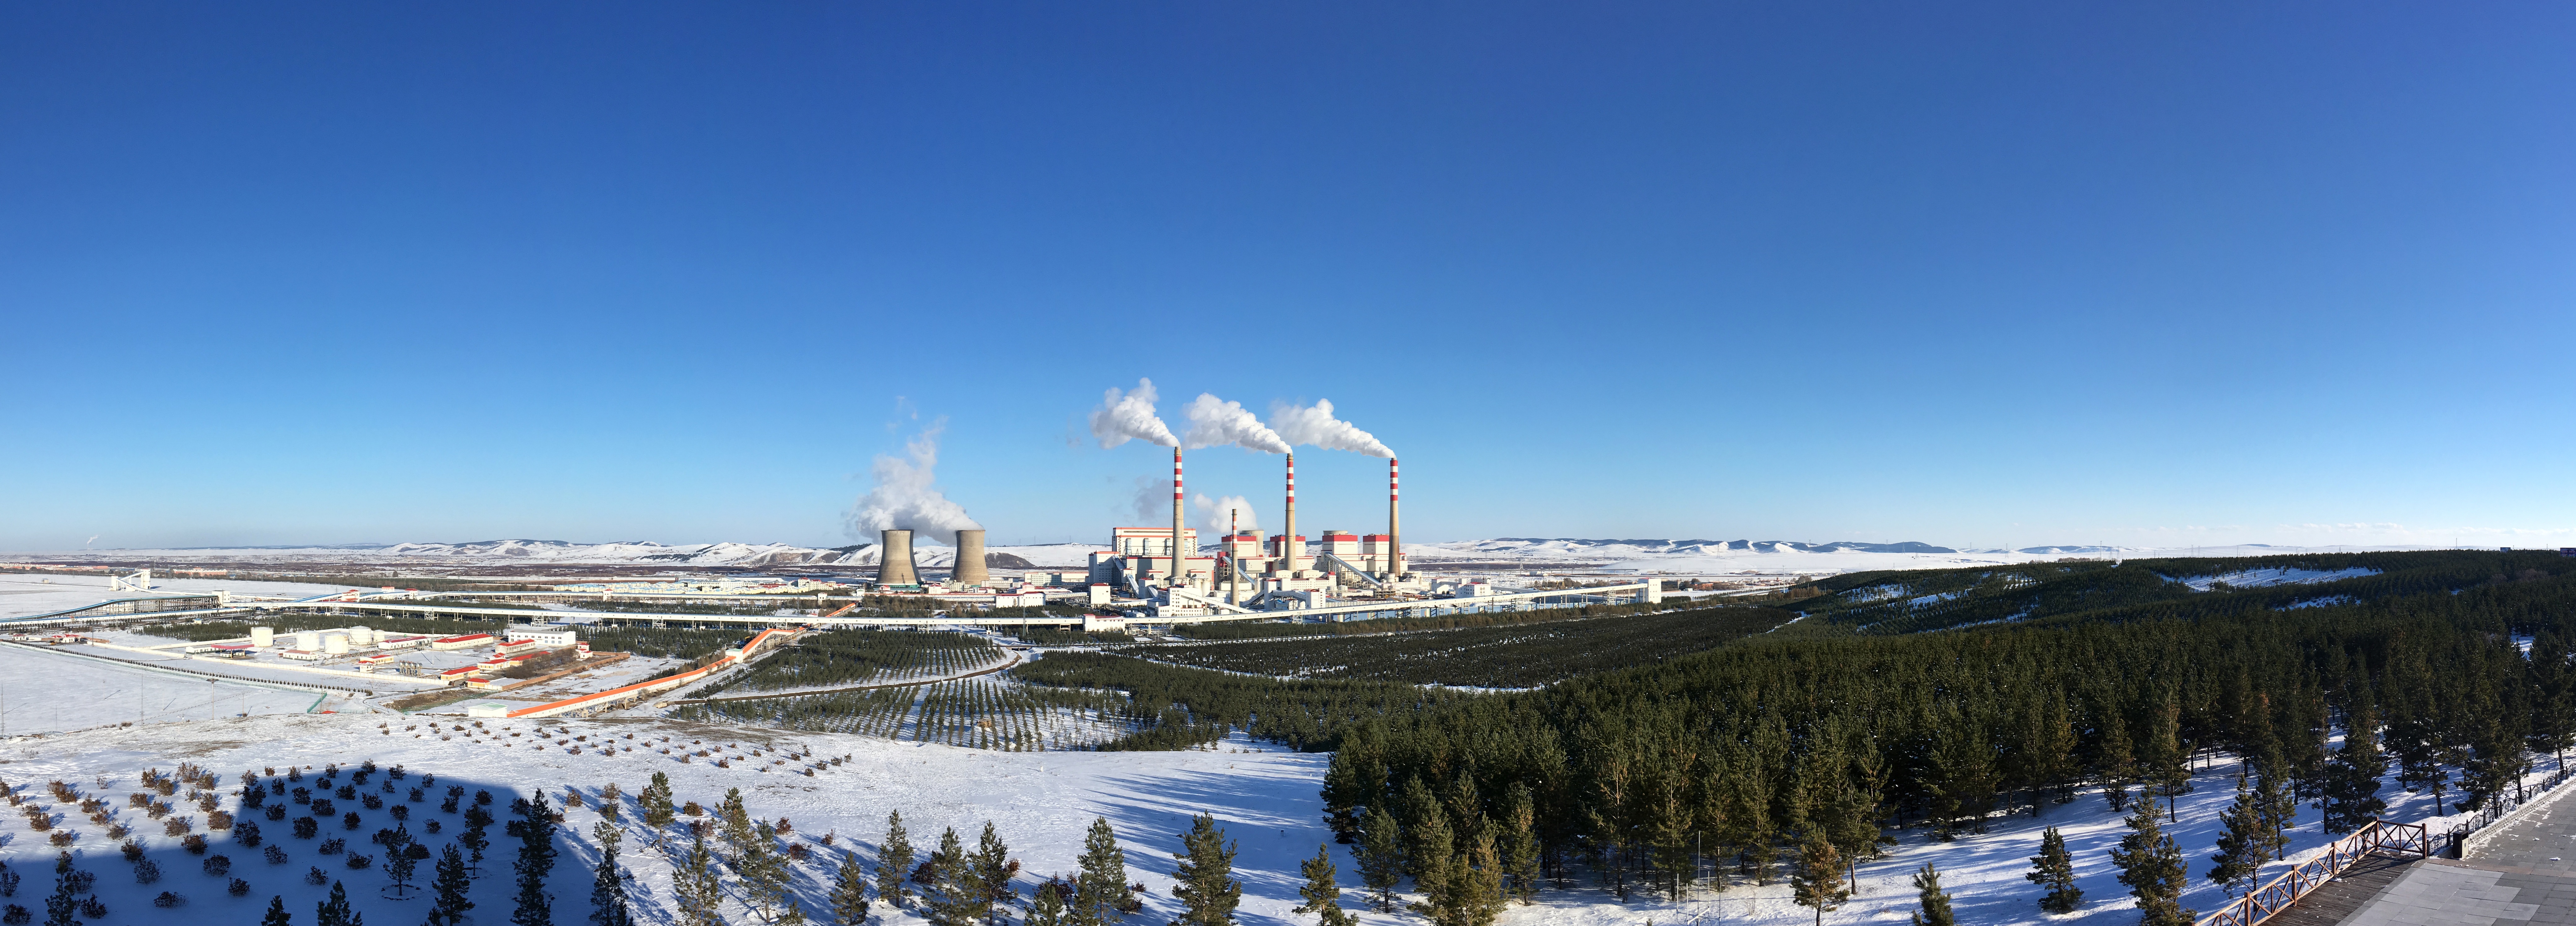
snow, winter, structure, panorama, stadium, arena, resort, piste, sport venue